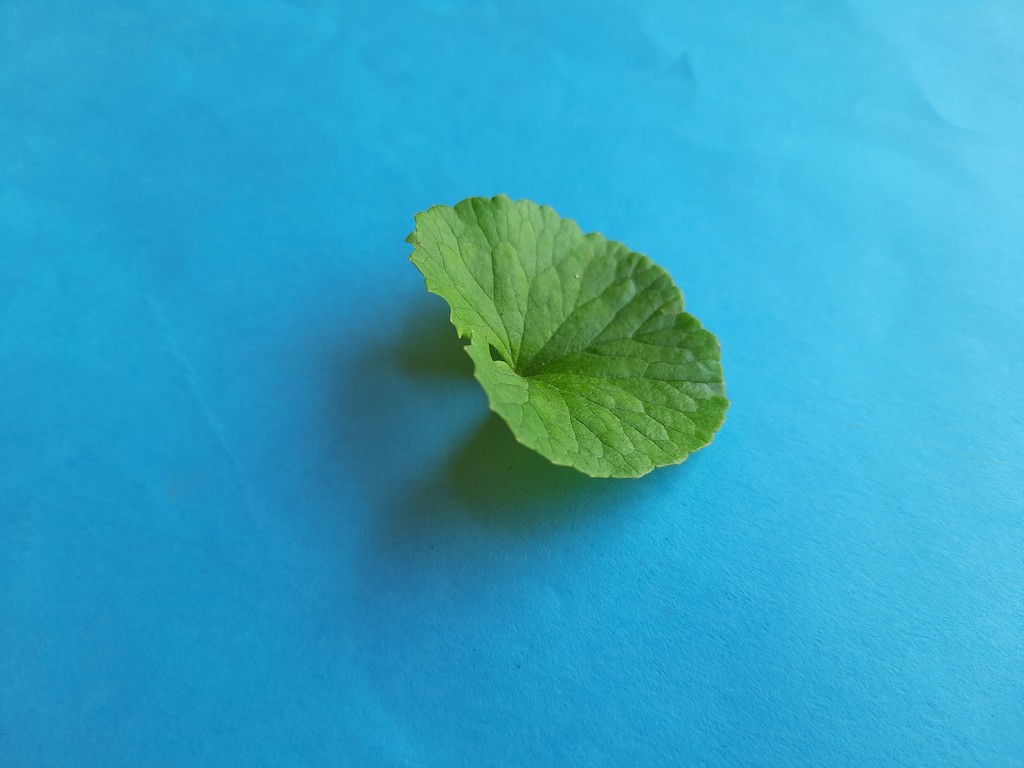
Label: Healthy